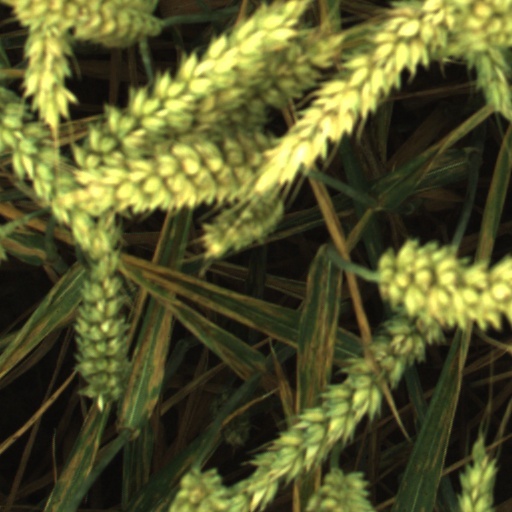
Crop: wheat